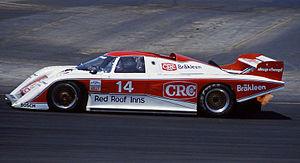
Al Holbert est un pilote automobile américain né le 11 novembre 1946 à Abington en Pennsylvanie et mort le 30 septembre 1988 dans un accident d'avion près de Columbus en sauvant plusieurs habitations à 41 ans.